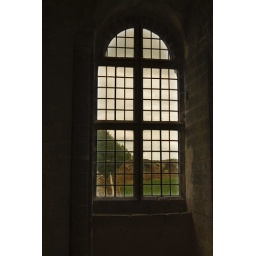
a window in castle rising castle